List of Milwaukee Brewers team records

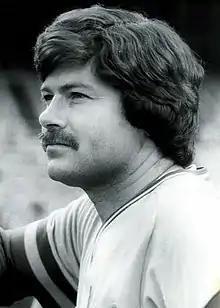
A man wearing a light baseball jersey with wide stripes around the sleeve openings

These are records of players with the best performance in distinct statistical batting categories during a single season.